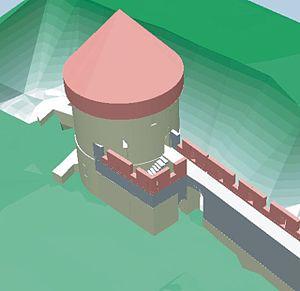
La forteresse royale de Chinon, comme beaucoup de châteaux, est construite sur un éperon rocheux dominant la Vienne et la ville. Cette position stratégique lui permet de s’assurer le contrôle du passage sur la Vienne, affluent de la Loire. Le bourg s’est développé en contrebas, sur la rive.